Kobayashi Issa

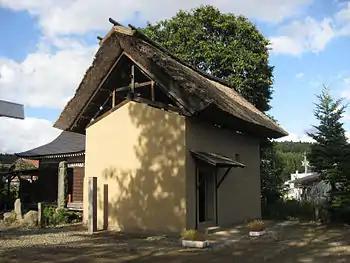
Issa lived in this storehouse on his last days (Shinano, Nagano, Japan)

After a big fire swept through the post station of Kashiwabara on July 24, 1827, Issa lost his house and was forced to live in his "kura" (storehouse). "The fleas have fled from the burning house and have taken refuge with me here", says Issa. Of this same fire, he wrote: